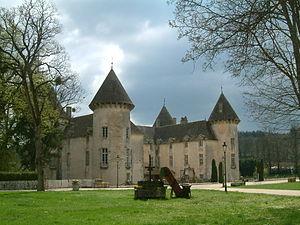
Château de Savigny-lès-Beaune, Bourgogne, FRANCE
Cet article recense de manière non exhaustive les châteaux, maisons fortes, mottes castrales, situés dans le département français de la Côte-d'Or. Il est fait état des inscriptions et classements au titre des monuments historiques.
Savigny-lès-Beaune est une commune française située dans le département de la Côte-d'Or en région Bourgogne-Franche-Comté.